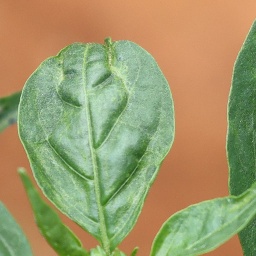
Label: mites_and_trips